Crystal City Internment Camp

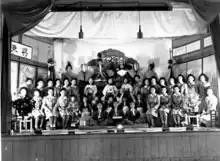
Actors and others at Girl Scout dramatic presentation at "Hinamatsuri" (Doll's Festival) on Japanese Girl's Day on stage at Crystal City Internment Camp, Crystal City, Texas, 1943-45

The idea of family internment was a new concept proposed with regards to the detention of German and Japanese aliens in World War II. In the Crystal City internment camp, German and Japanese internees lived separately from one another and were placed in two different sections of the camp. Crystal City INS officials justified the segregation as a way to monitor both groups. The Crystal City Internment Camp received large numbers of detainees from other internment facilities in the United States and the camp became overpopulated.